The Day the Rains Came (song)

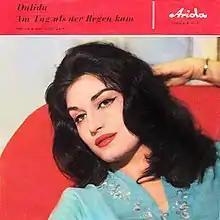
Am Tag als der Regen kam: German adaptation of the song by Dalida (1959)

Dalida's version was also an international success. She recorded it for the first time in 1957 and was among the first places in the rankings in France where the song was released on the A side of a 45 rpm maxi with "Gondolier". Also the song was a #1 hit in Germany and a major success of her career with more than 1,000,000 units sold worldwide. On July 15, 1959, the German music magazine Musikmarkt was published with Dalida on the cover. The magazine judged Dalida's hit as "a won battle for the cultivated, sophisticated hit".